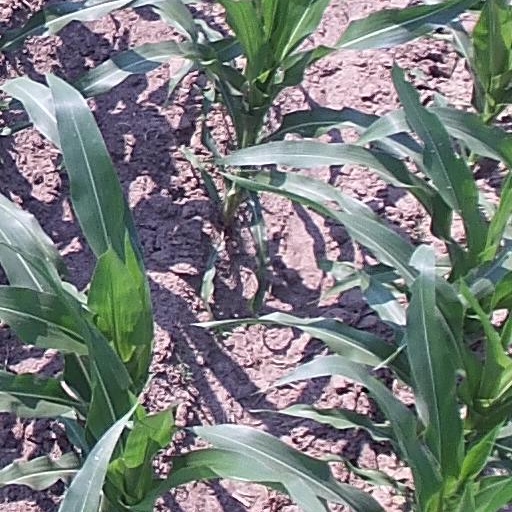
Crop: maize; corn